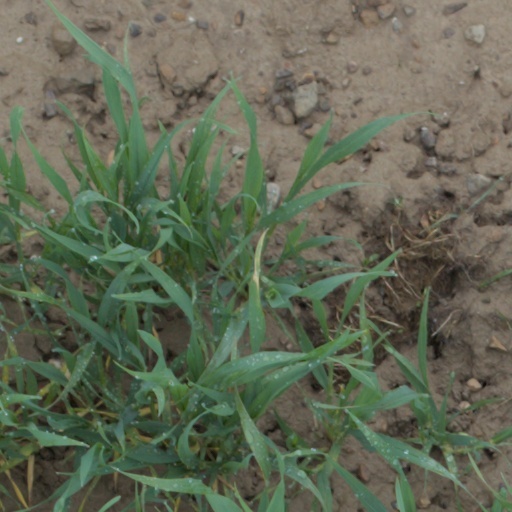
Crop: wheat